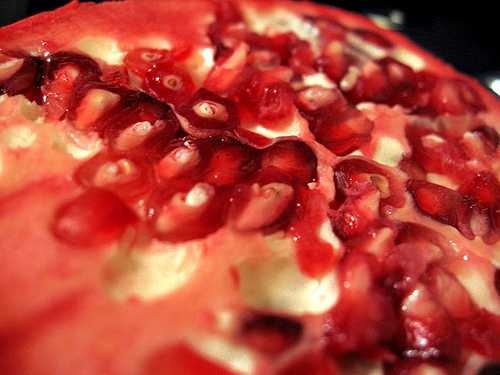
Label: Pomegranate